A. Alfred Taubman

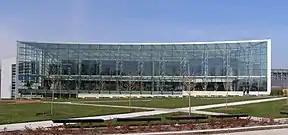
The A. Alfred Taubman Student Services Center at Lawrence Technological University, pictured in 2006, has an extensive glass façade and modern design

Taubman donated large sums to the University of Michigan and many buildings there are named after him, including the A. Alfred Taubman Biomedical Science Research Building, the Taubman Health Sciences Library and Taubman Health Care Center. A school within the university is also named for him: the Taubman College of Architecture and Urban Planning. Taubman was also a major sponsor of disease research: a late donation, a gift of $5 million to support the University of Michigan's Dr. Eva Feldman's and Dr. Yehoash Raphael's research, was aimed at the development of new treatments for Lou Gehrig's disease and deafness, respectively. In 2011, Taubman donated $56 million to medical research. These donations brought his lifetime giving to Michigan to a total of $141 million.